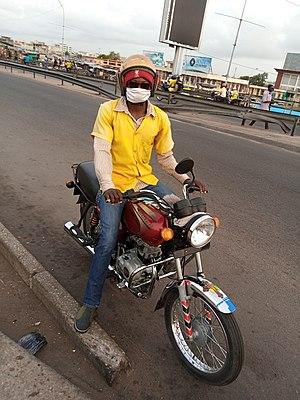
le transport à Cotonou au Bénin This is an image with the theme ""Africa on the Move or Transport"" from: Benin"
Le zémidjan, qui signifie en langue locale fon « emmène-moi vite » est une moto-taxi que l'on trouve au Bénin avant les années 1990. Il est répandu dans toute l'Afrique de l'Ouest et en Asie.